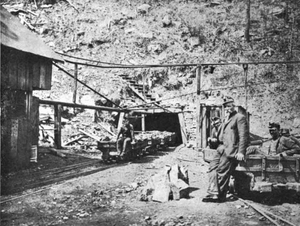
Orme est une municipalité américaine située dans le comté de Marion au Tennessee.